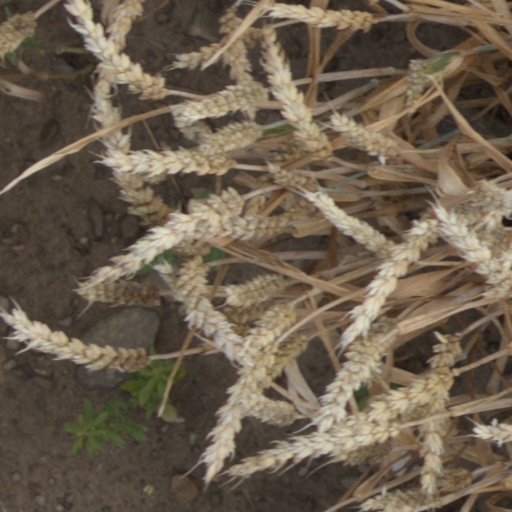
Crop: wheat